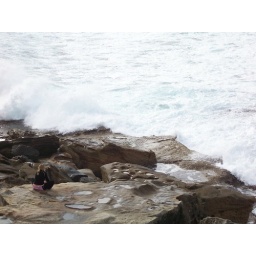
For a bit of size perspective, notice the girl on the rocks in the bottom, left corner.